Culture of Somerset

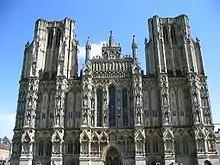
The west front of Wells Cathedral

Traditional folk music, both song and dance, was important in Somerset's agrarian communities. Somerset songs were collected by Cecil Sharp and incorporated into a number of works including Holst's "A Somerset Rhapsody". Halsway Manor near Williton is an international centre for folk music. The tradition continues today with groups such as The Wurzels, who specialise in Scrumpy and Western music. The number of Morris dance sides declined drastically following the First World War, but saw a resurgence during the 1950s, and Morris dancing is now a common sight at events throughout the summer.